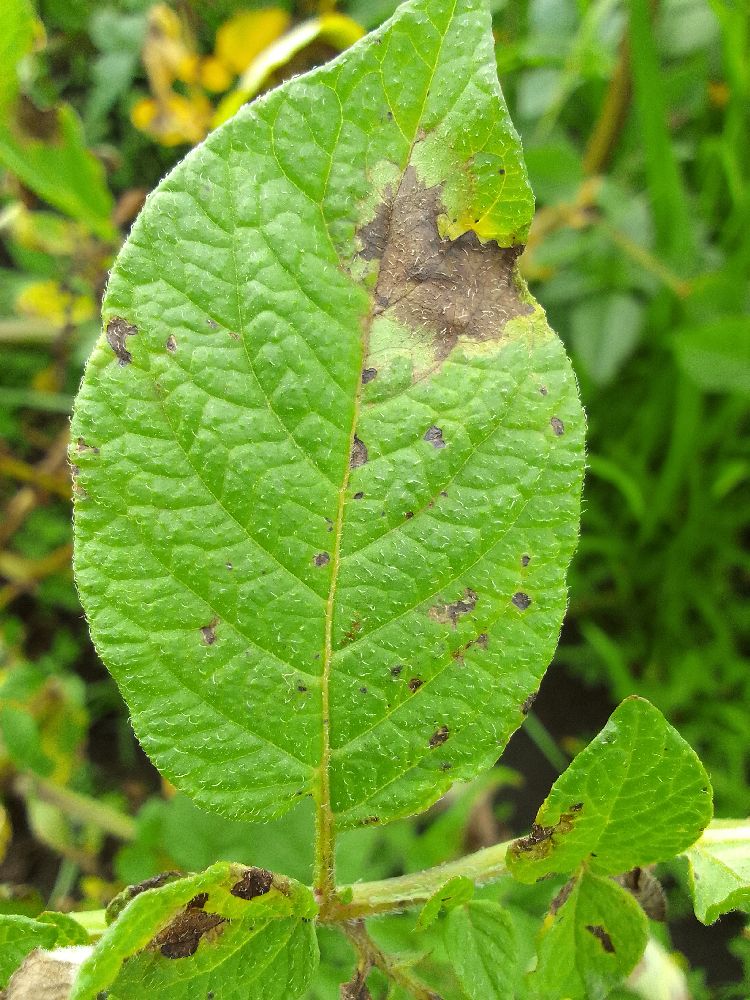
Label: Late blight